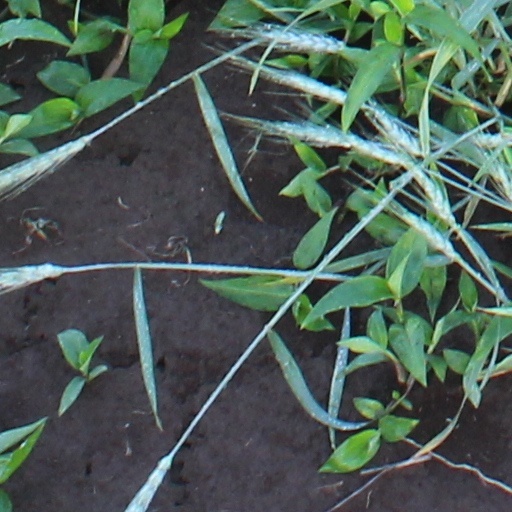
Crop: wheat